Economy of Bulgaria

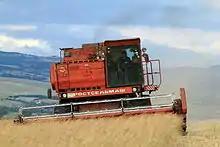
Combine harvester near Slivnitsa. About 43% of Bulgaria's land is arable.

In 2004, an estimated one-third of Bulgaria's land mass was covered by forests, of which about 40 percent was conifers. Between 1980 and 2000, the forested area increased by 4.6 percent. In 2002 a total of 4,800 tons of timber was harvested, 44 percent of which was fuel wood and 20 percent, pulpwood. Although nominal state timber standards are very strict, in 2004 an estimated 45 percent of Bulgaria's timber harvest was logged illegally because of corruption in the forest service. Some 7.5 percent of forests are protected from all uses, and 65 percent are designated for ecological and commercial use. In 2005, about 70 percent of the total forest resource was rated economically viable.